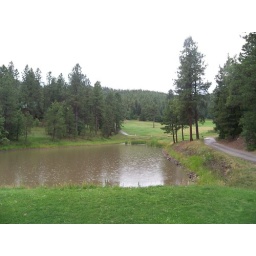
Pendaries easy par 4 over the water then dog leg left